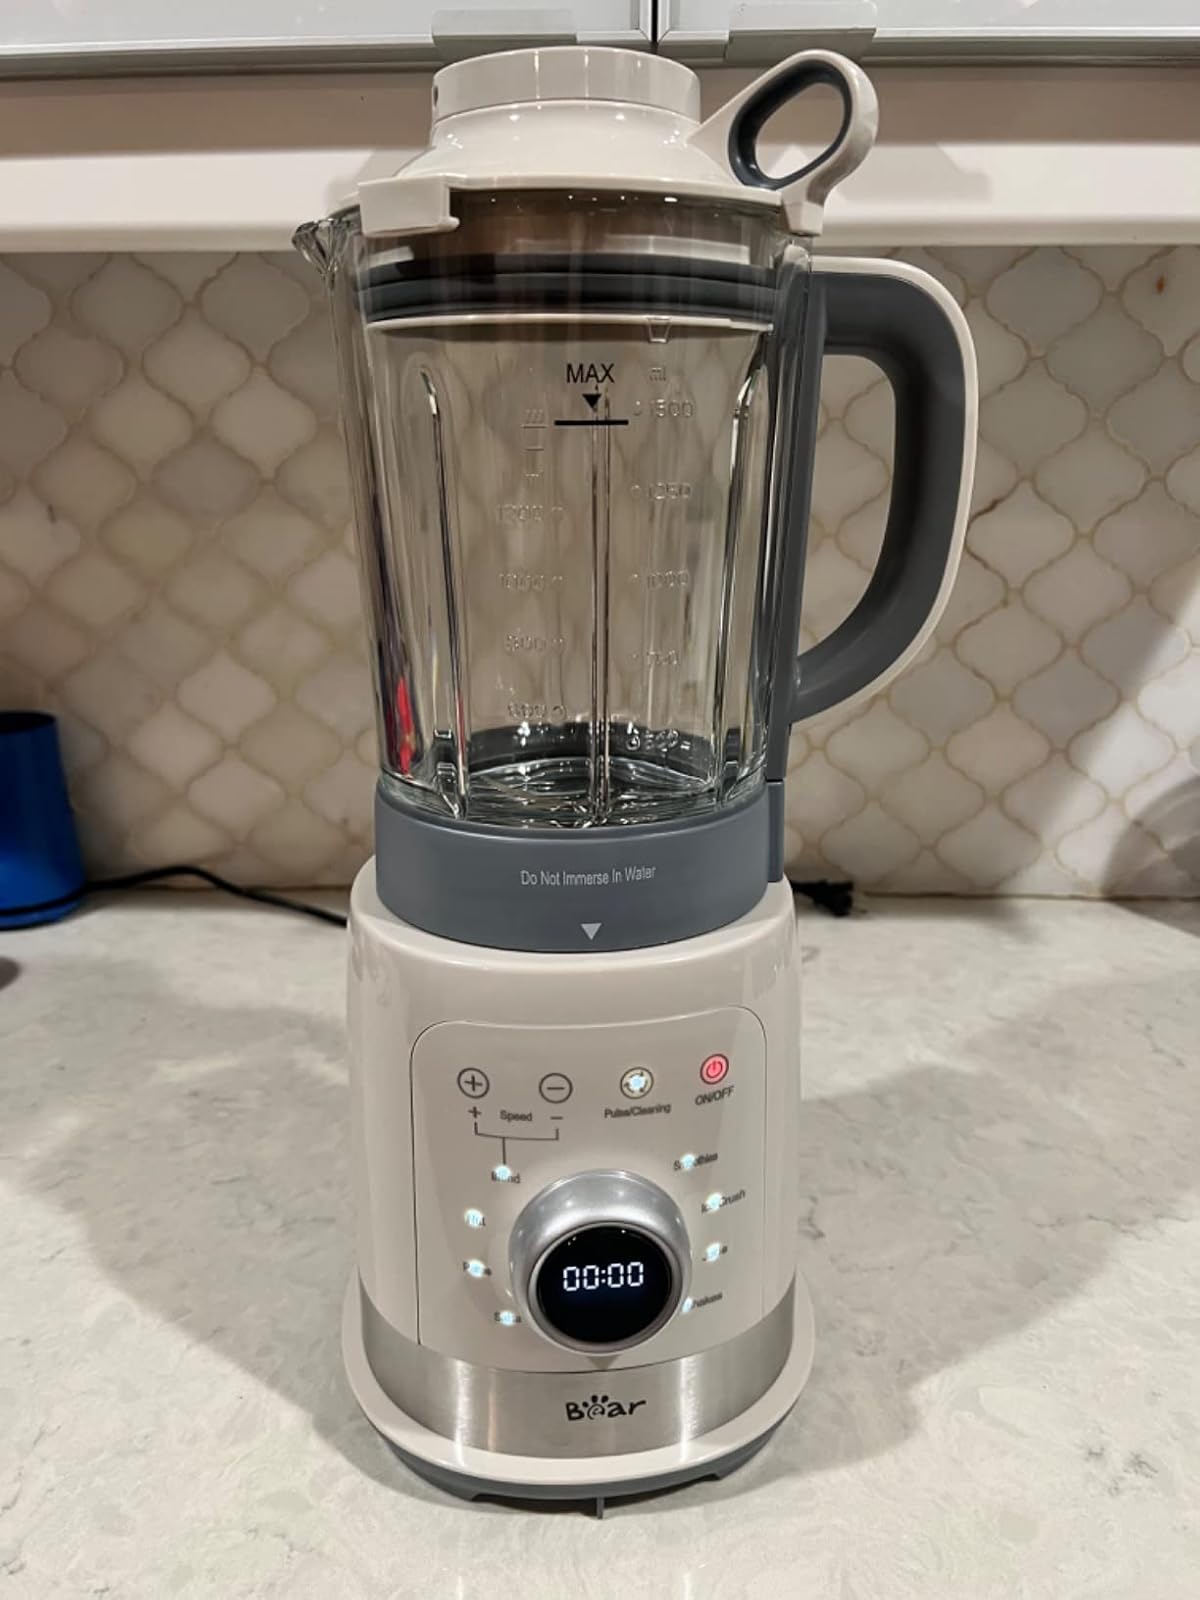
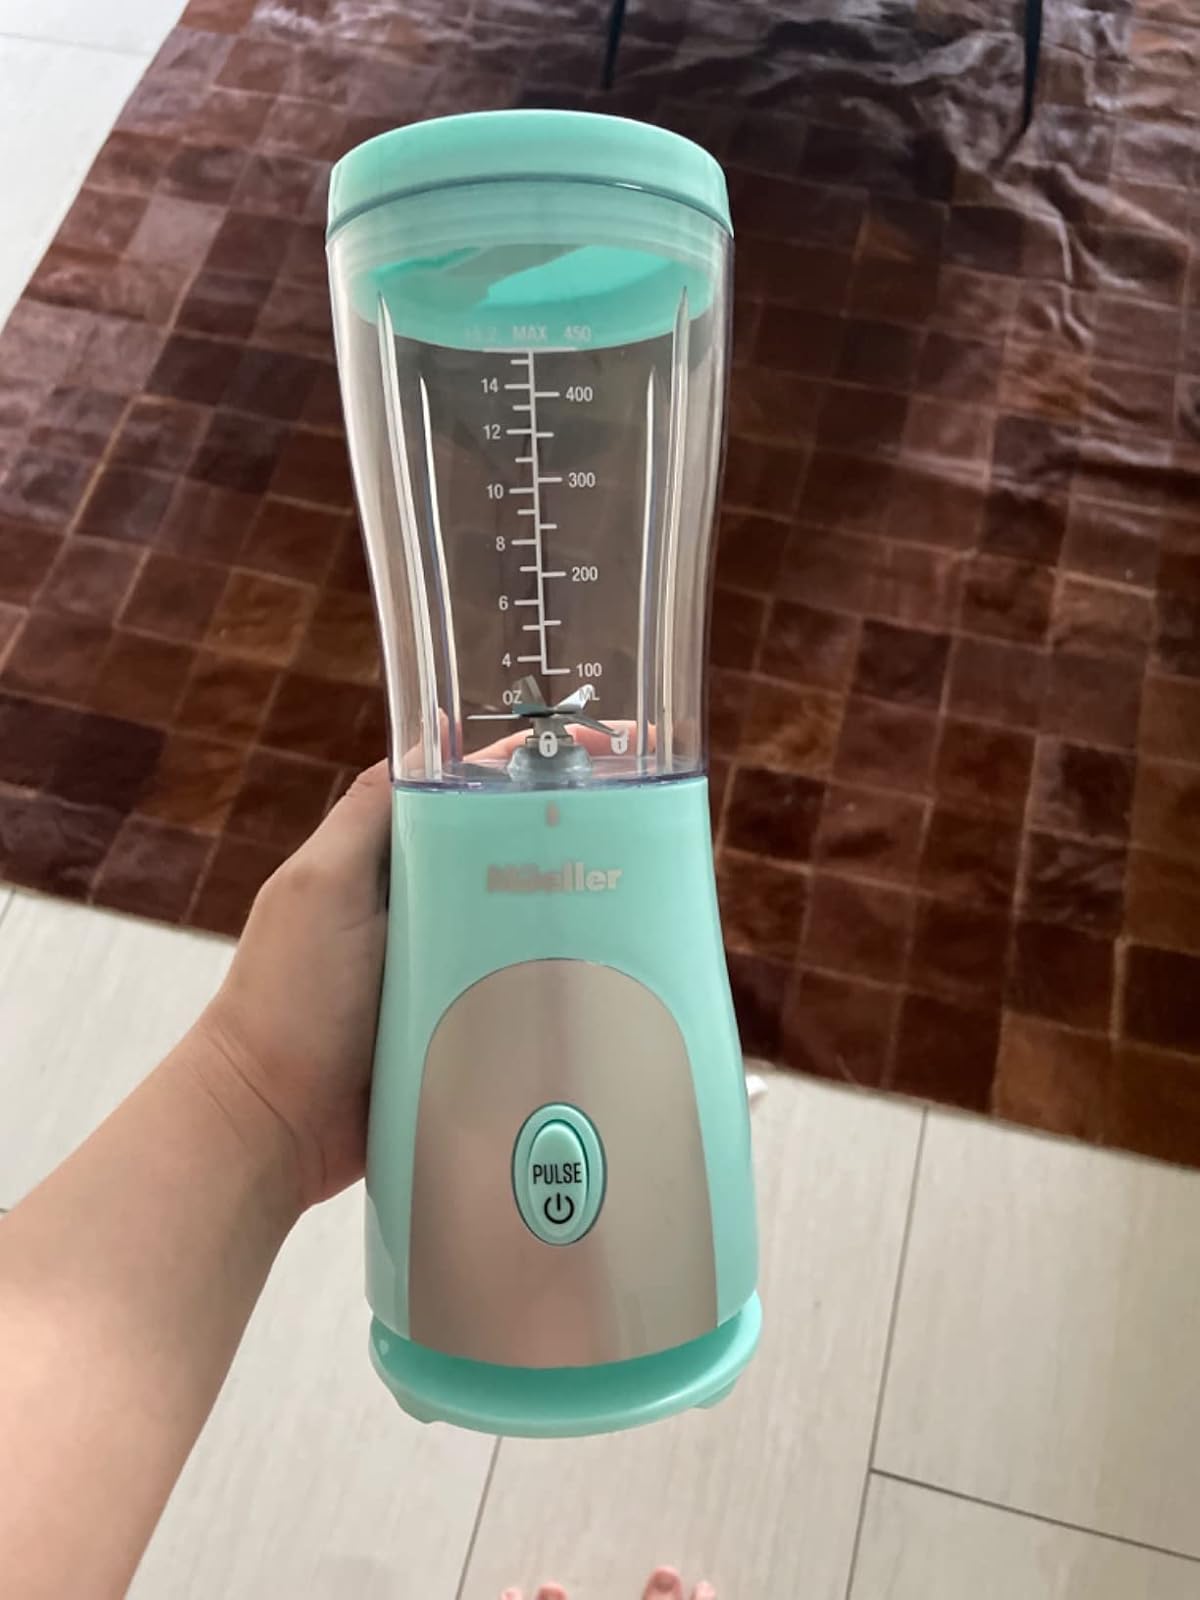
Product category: items_blender
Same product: no